2024 Northern Territory general election

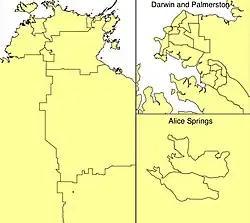
A map showing the first proposal of redistribution.

A redistribution took place in preparation for the 2024 election, largely due to the rapid population growth of Palmerston, but minor changes were also made to electorates outside the town.